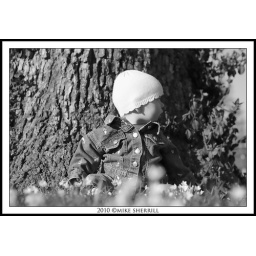
Taken on 3/29/10 in Noble park Paducah, Ky. My little girl hearing ducks and geese for the first time.